Catullus 16

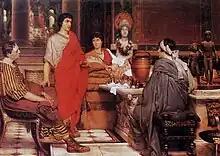
Catullus (left-center) by Alma-Tadema

The poem raises questions about the proper relation of the poet, or his life, to the work. Catullus addresses the poem to two men, Furius and Aurelius. Furius refers to Marcus Furius Bibaculus, a first-century BC poet who had an affair with Juventius, for whom Catullus had an unrequited passion. Aurelius refers to Marcus Aurelius Cotta Maximus Messalinus, a first-century BC consul, or senator, during the Julio-Claudian dynasty.